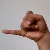
The image shows a hand gesture representing the letter 'J' in Indian Sign Language.